Air sac

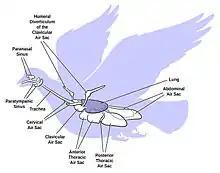
Diagram showing the general layout of air sacs in a bird

Birds have a system of air sacs in their ventilation system. The air sacs work to produce a unidirectional flow where air enters and exits the lung at the same rate, contrasting the lungs of other tetrapods such as mammals where air enters and exits the lung in a tidal ventilation.